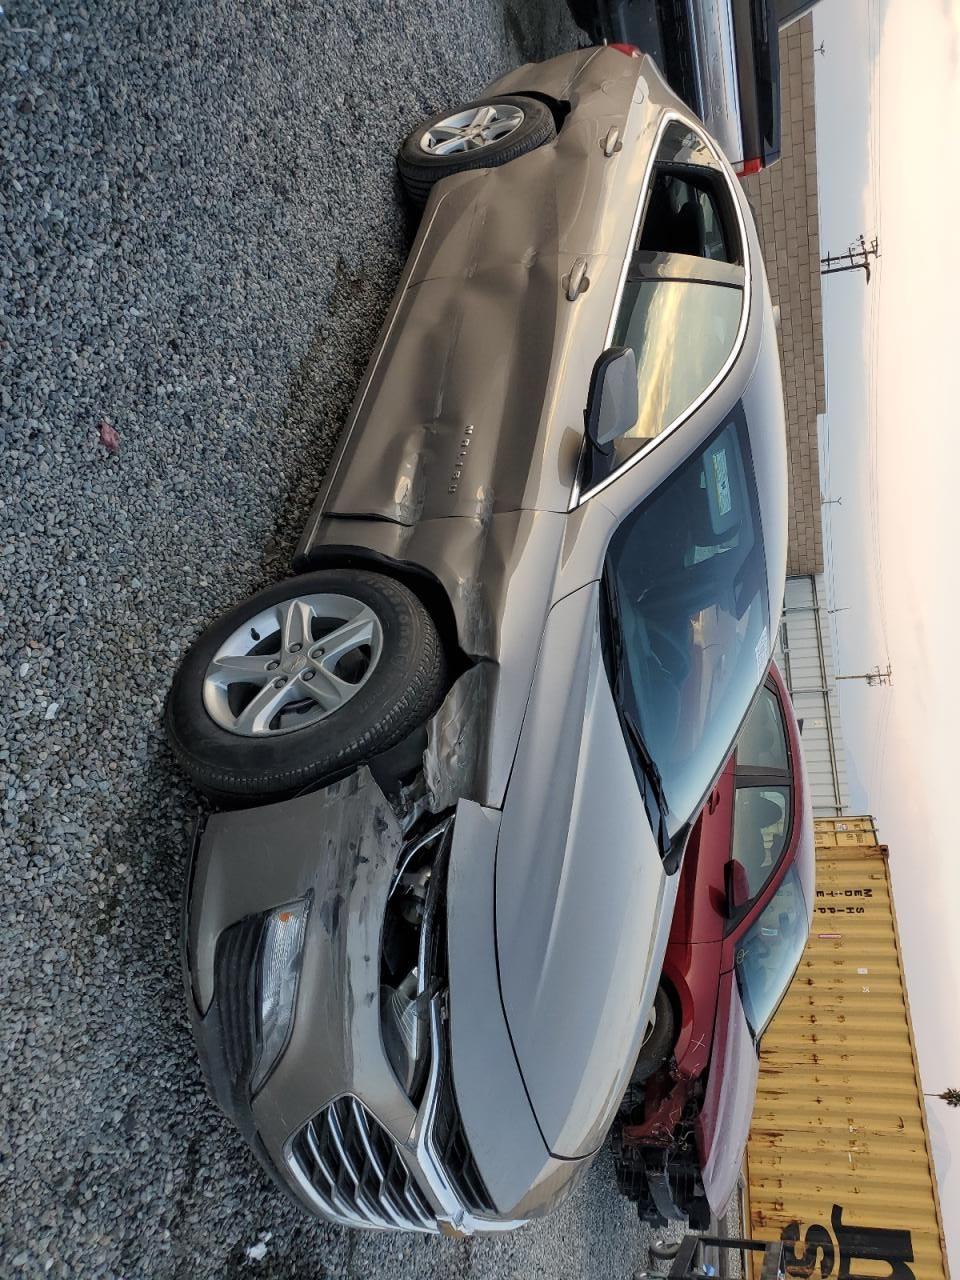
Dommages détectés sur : pare-choc avant, feu avant droit, aile avant droite, porte avant droite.
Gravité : mineur